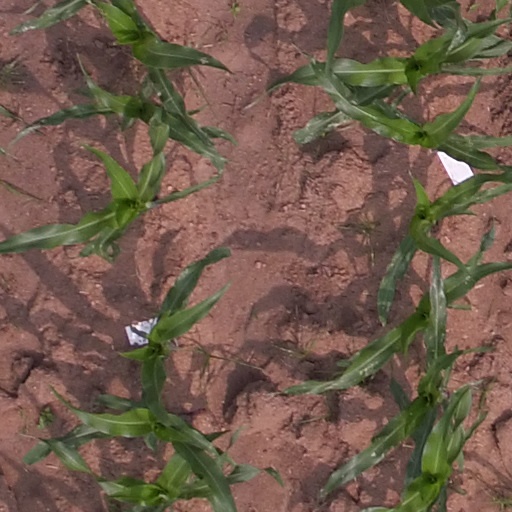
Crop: maize; corn